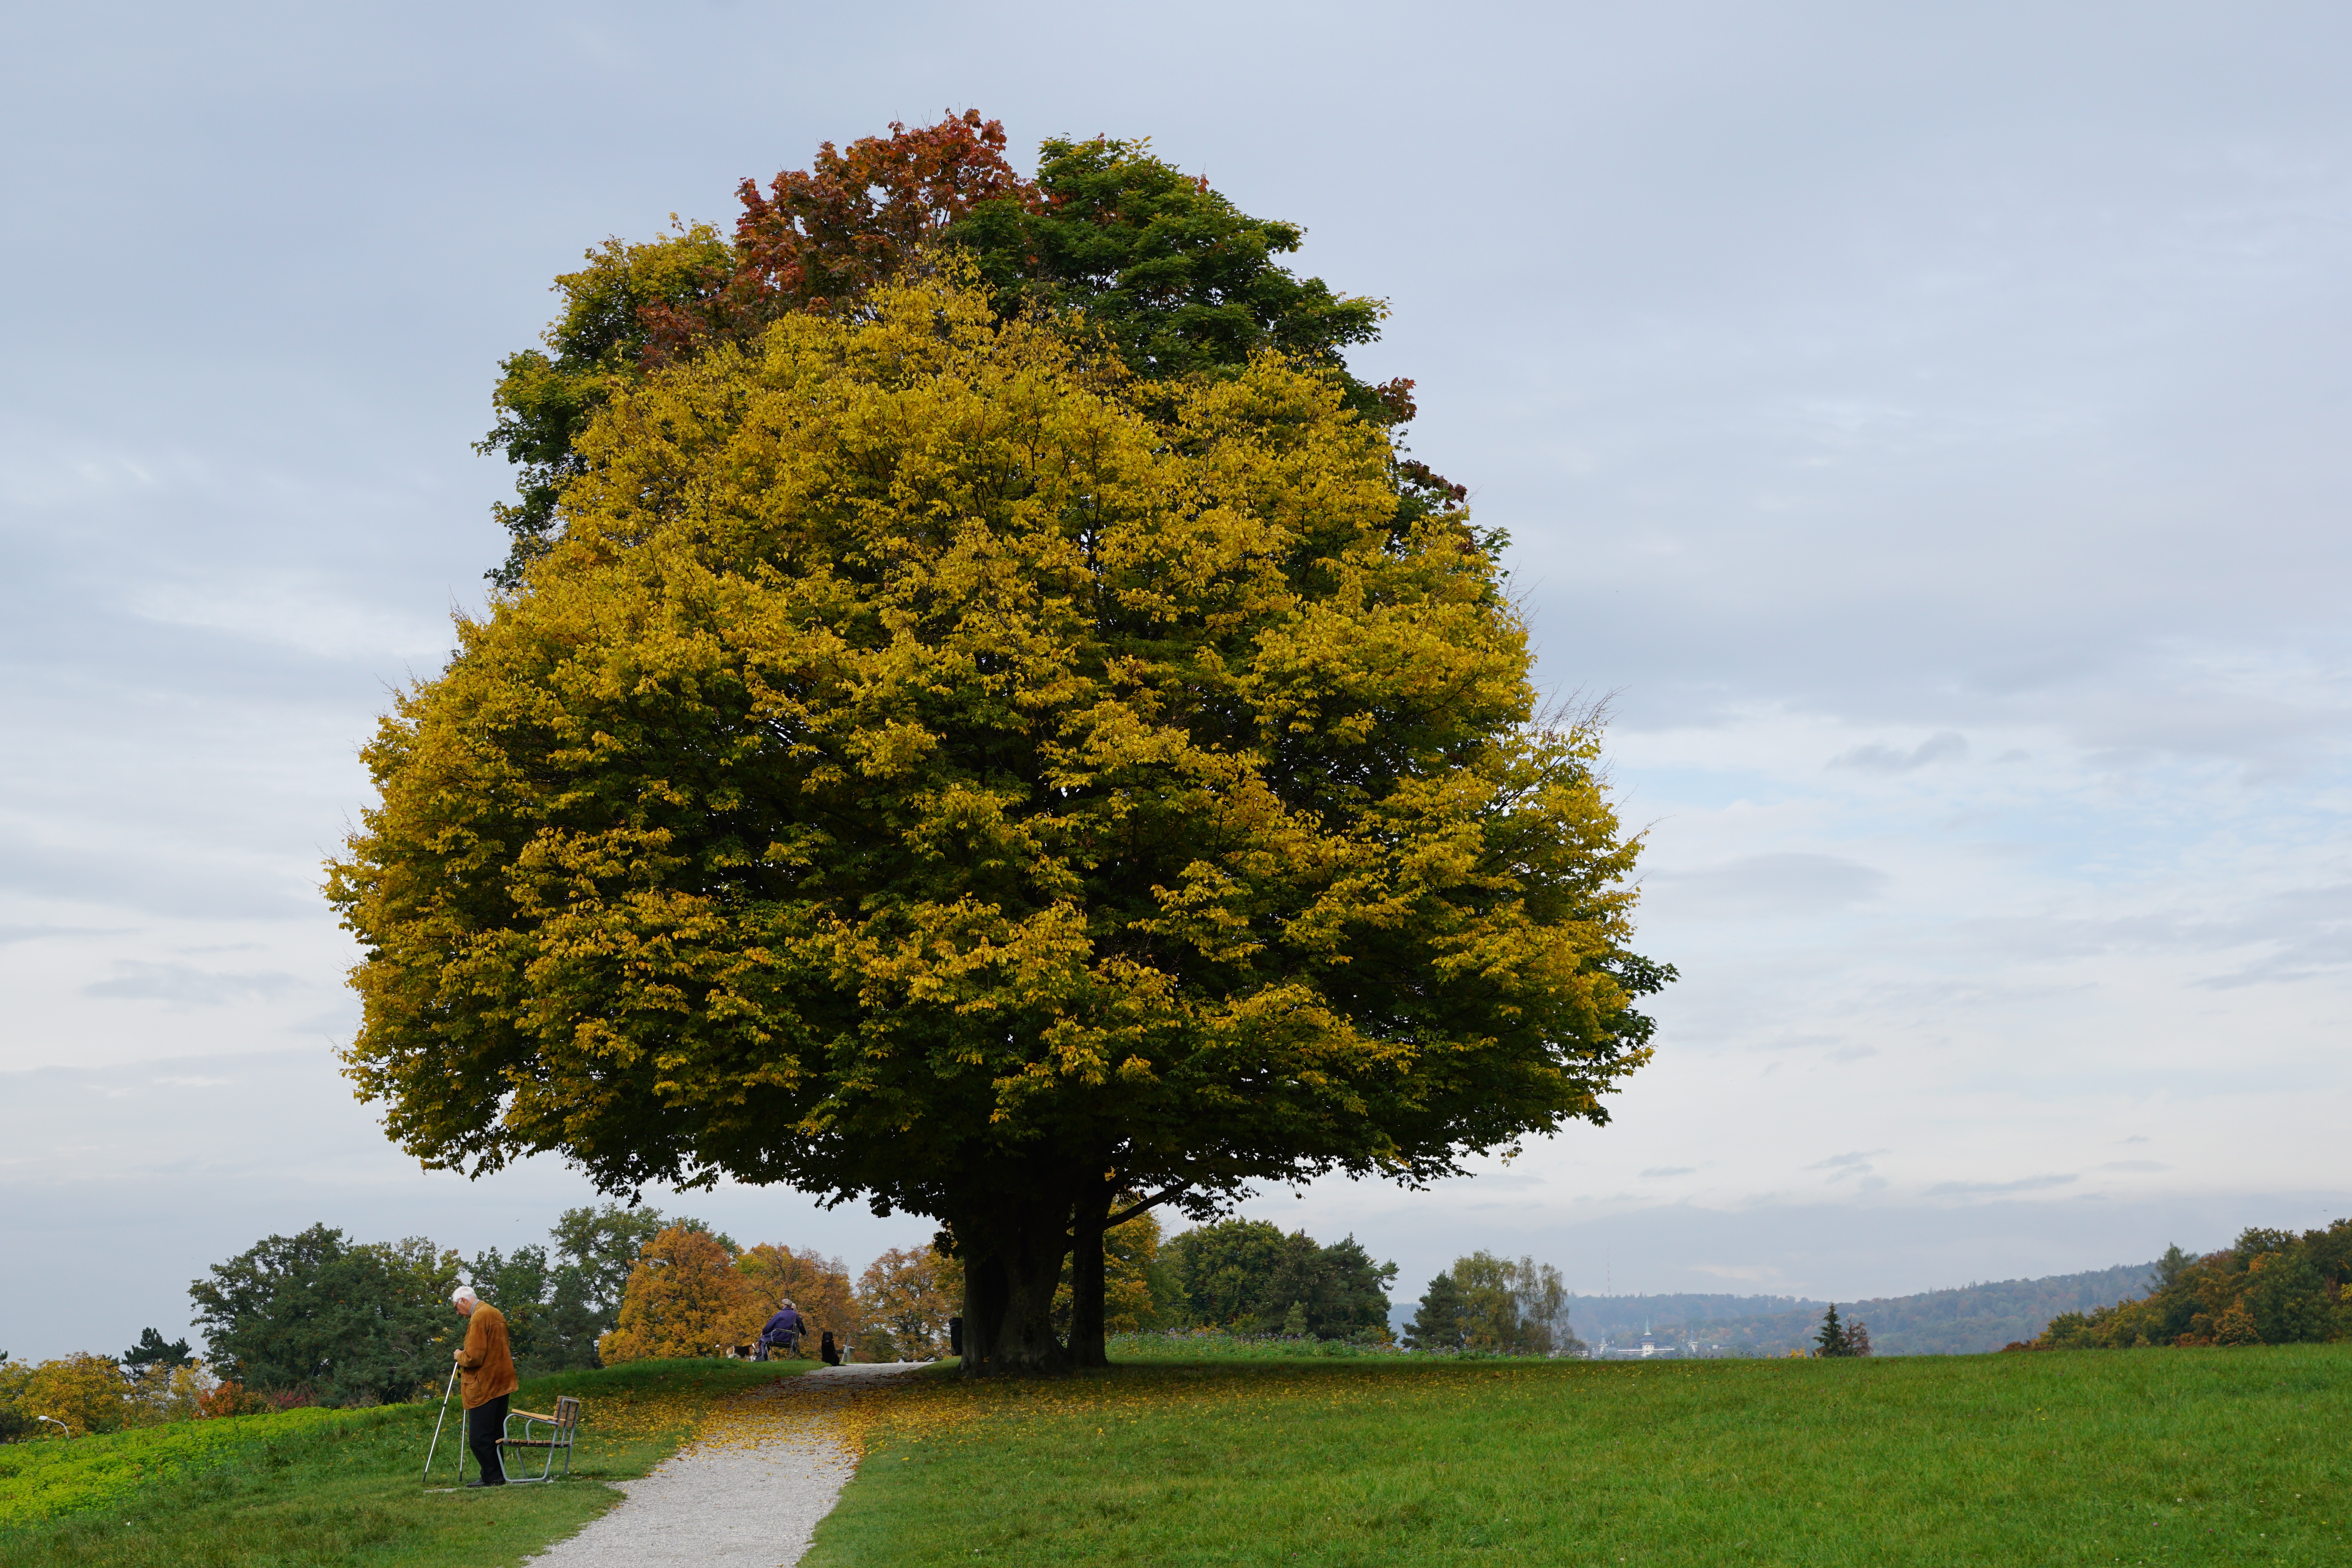
tree, nature, plant, sky, hiking, meadow, leaf, flower, green, autumn, shrub, deciduous, oak, grove, away, ecosystem, golden autumn, flowering plant, maidenhair tree, woody plant, land plant